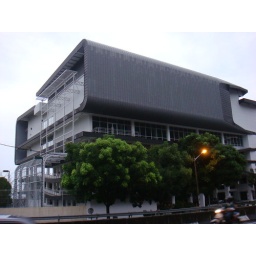
Modern contemporary swimming club house in Tanjung Bungah, Penang.